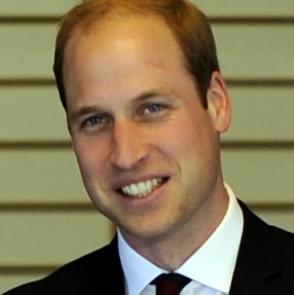
Age: 32